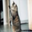
Label: cat